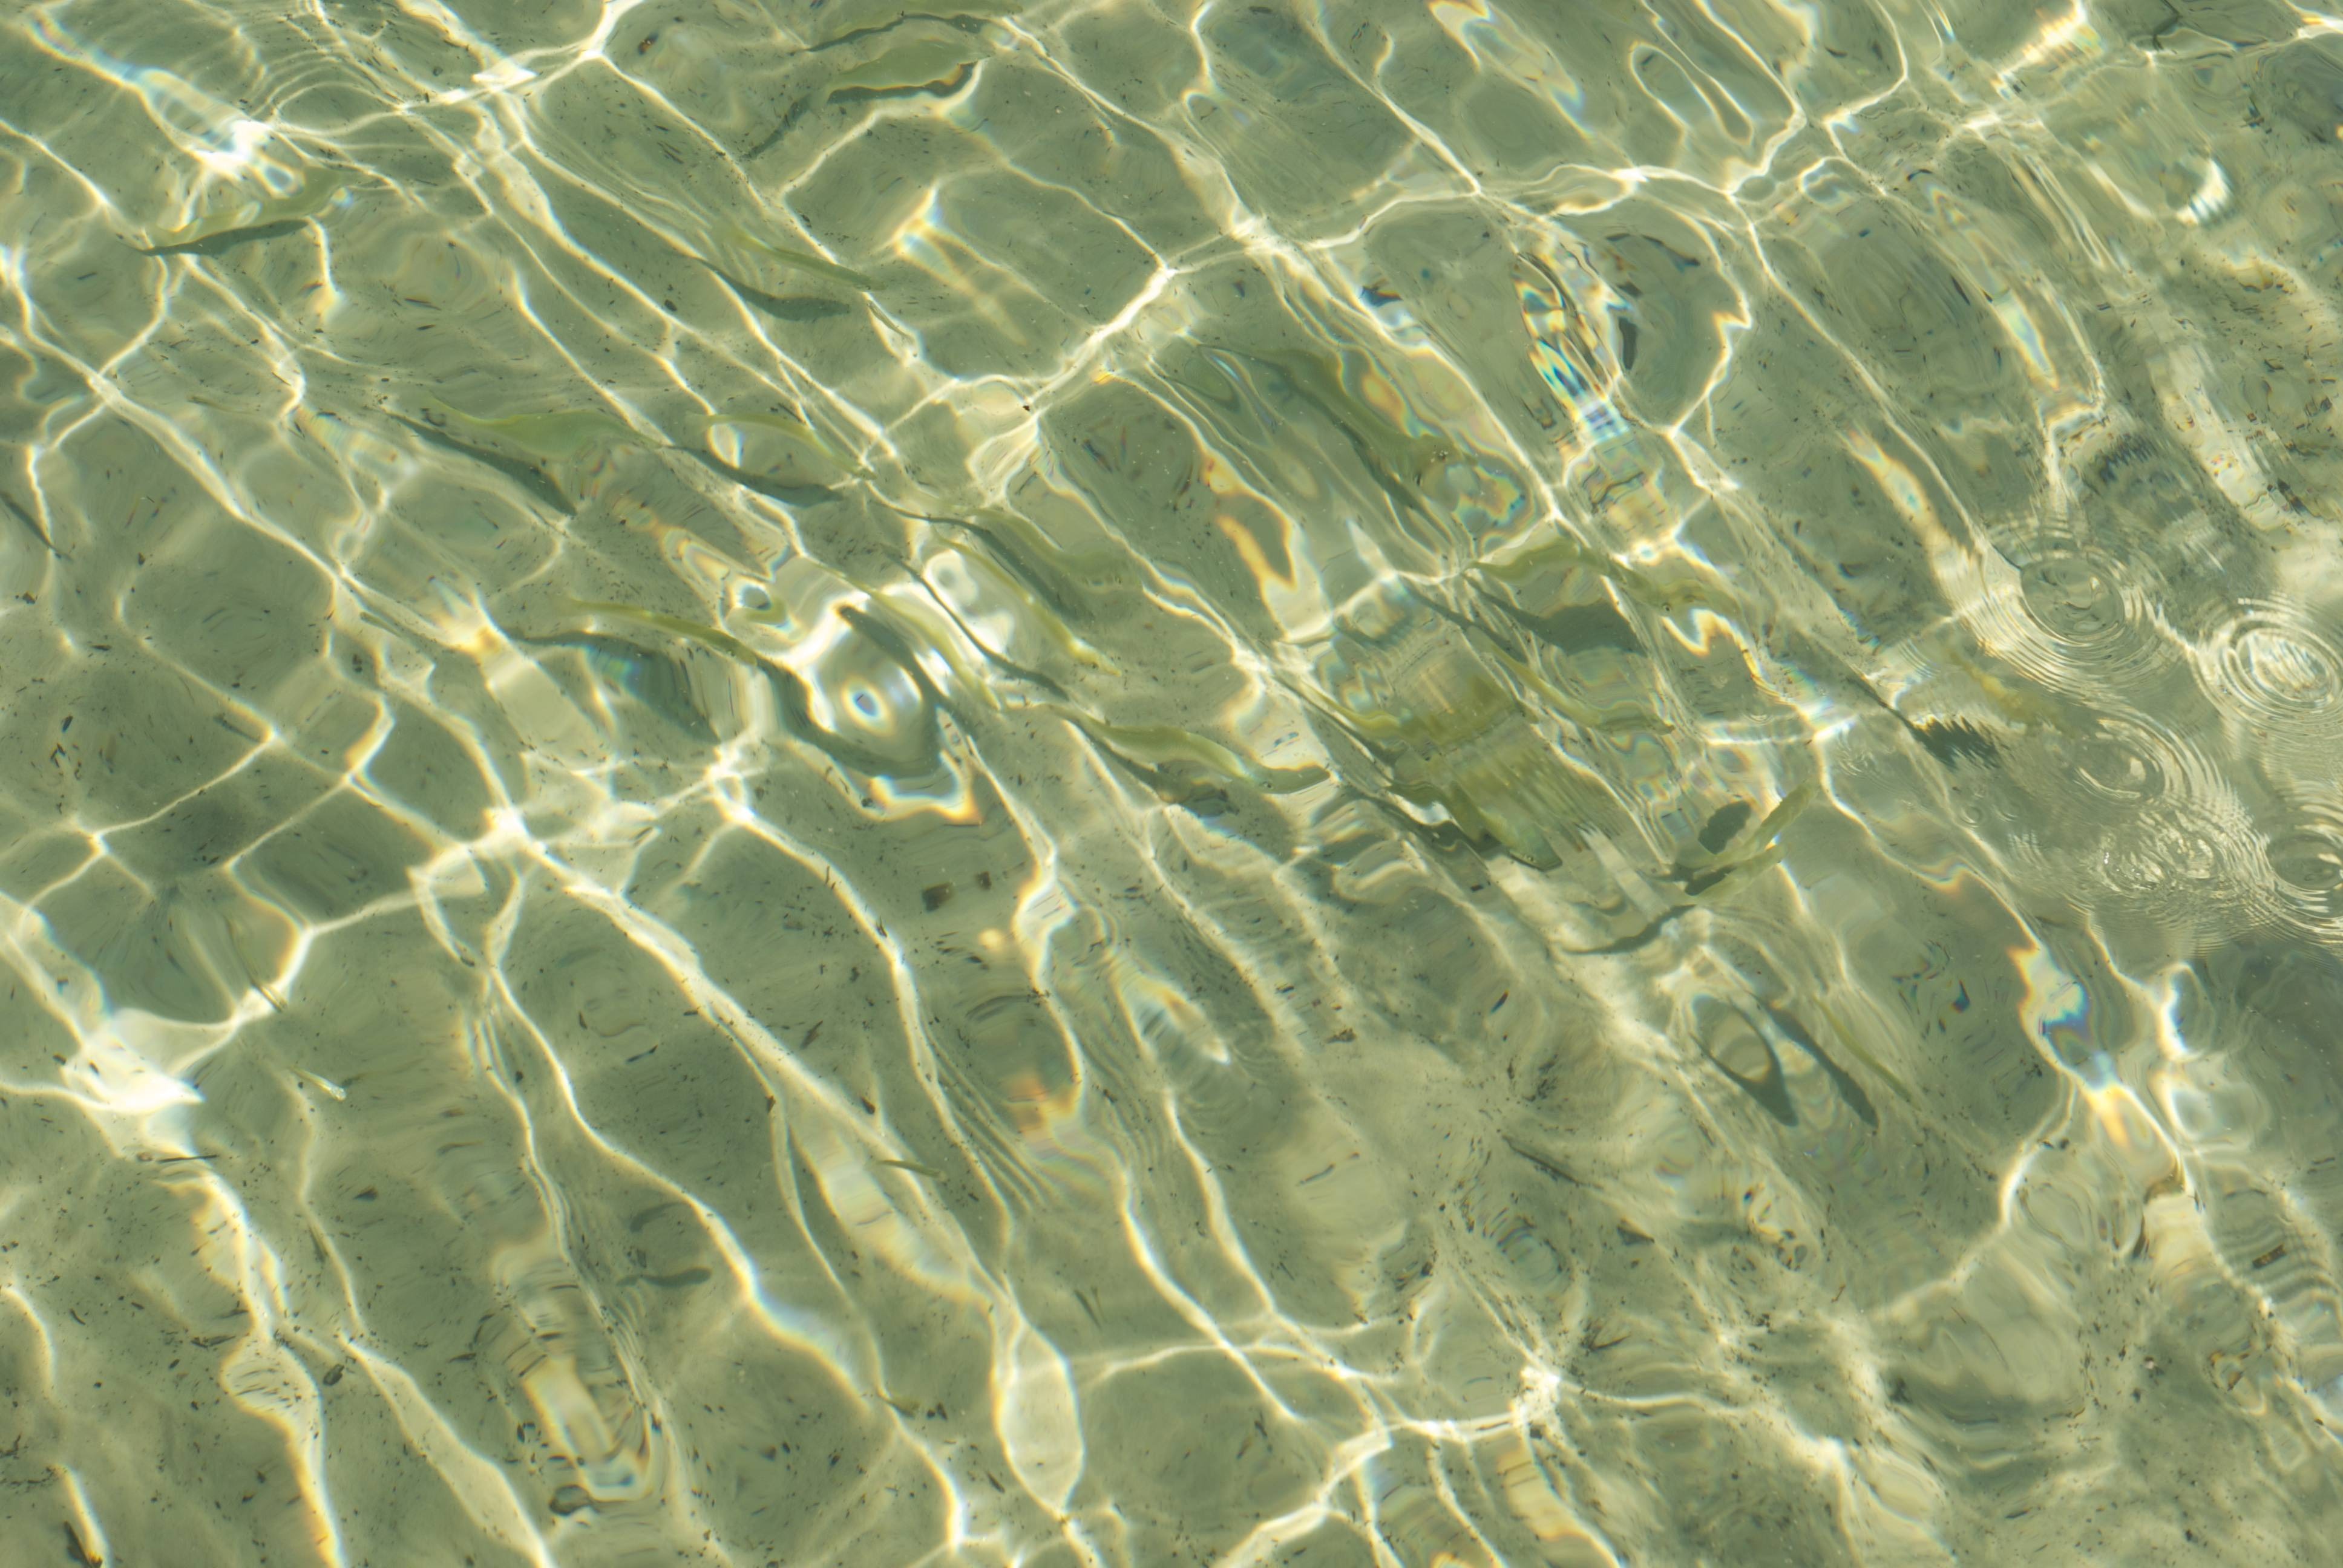
water, creek, sunlight, texture, leaf, frost, motion, clear, underwater, stream, green, flowing, peaceful, fresh, clean, coral